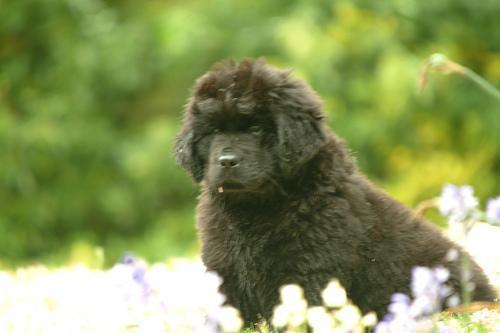
Newfoundland